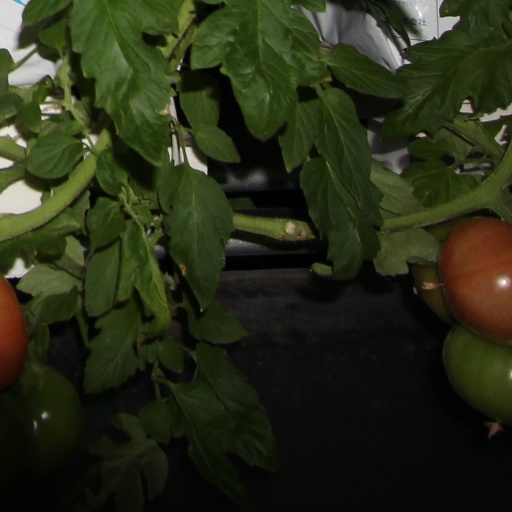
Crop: tomato